Arabic alphabet

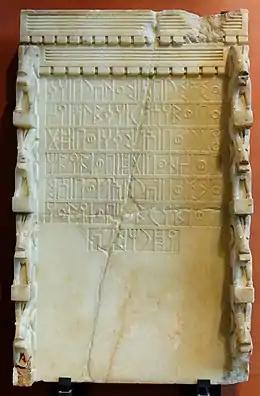
Musnad script as is clear from one of the Sabaean inscriptions.

Medieval Arabic blockprinting flourished from the 10th century until the 14th. It was devoted to tiny texts, which were usually used in amulets.